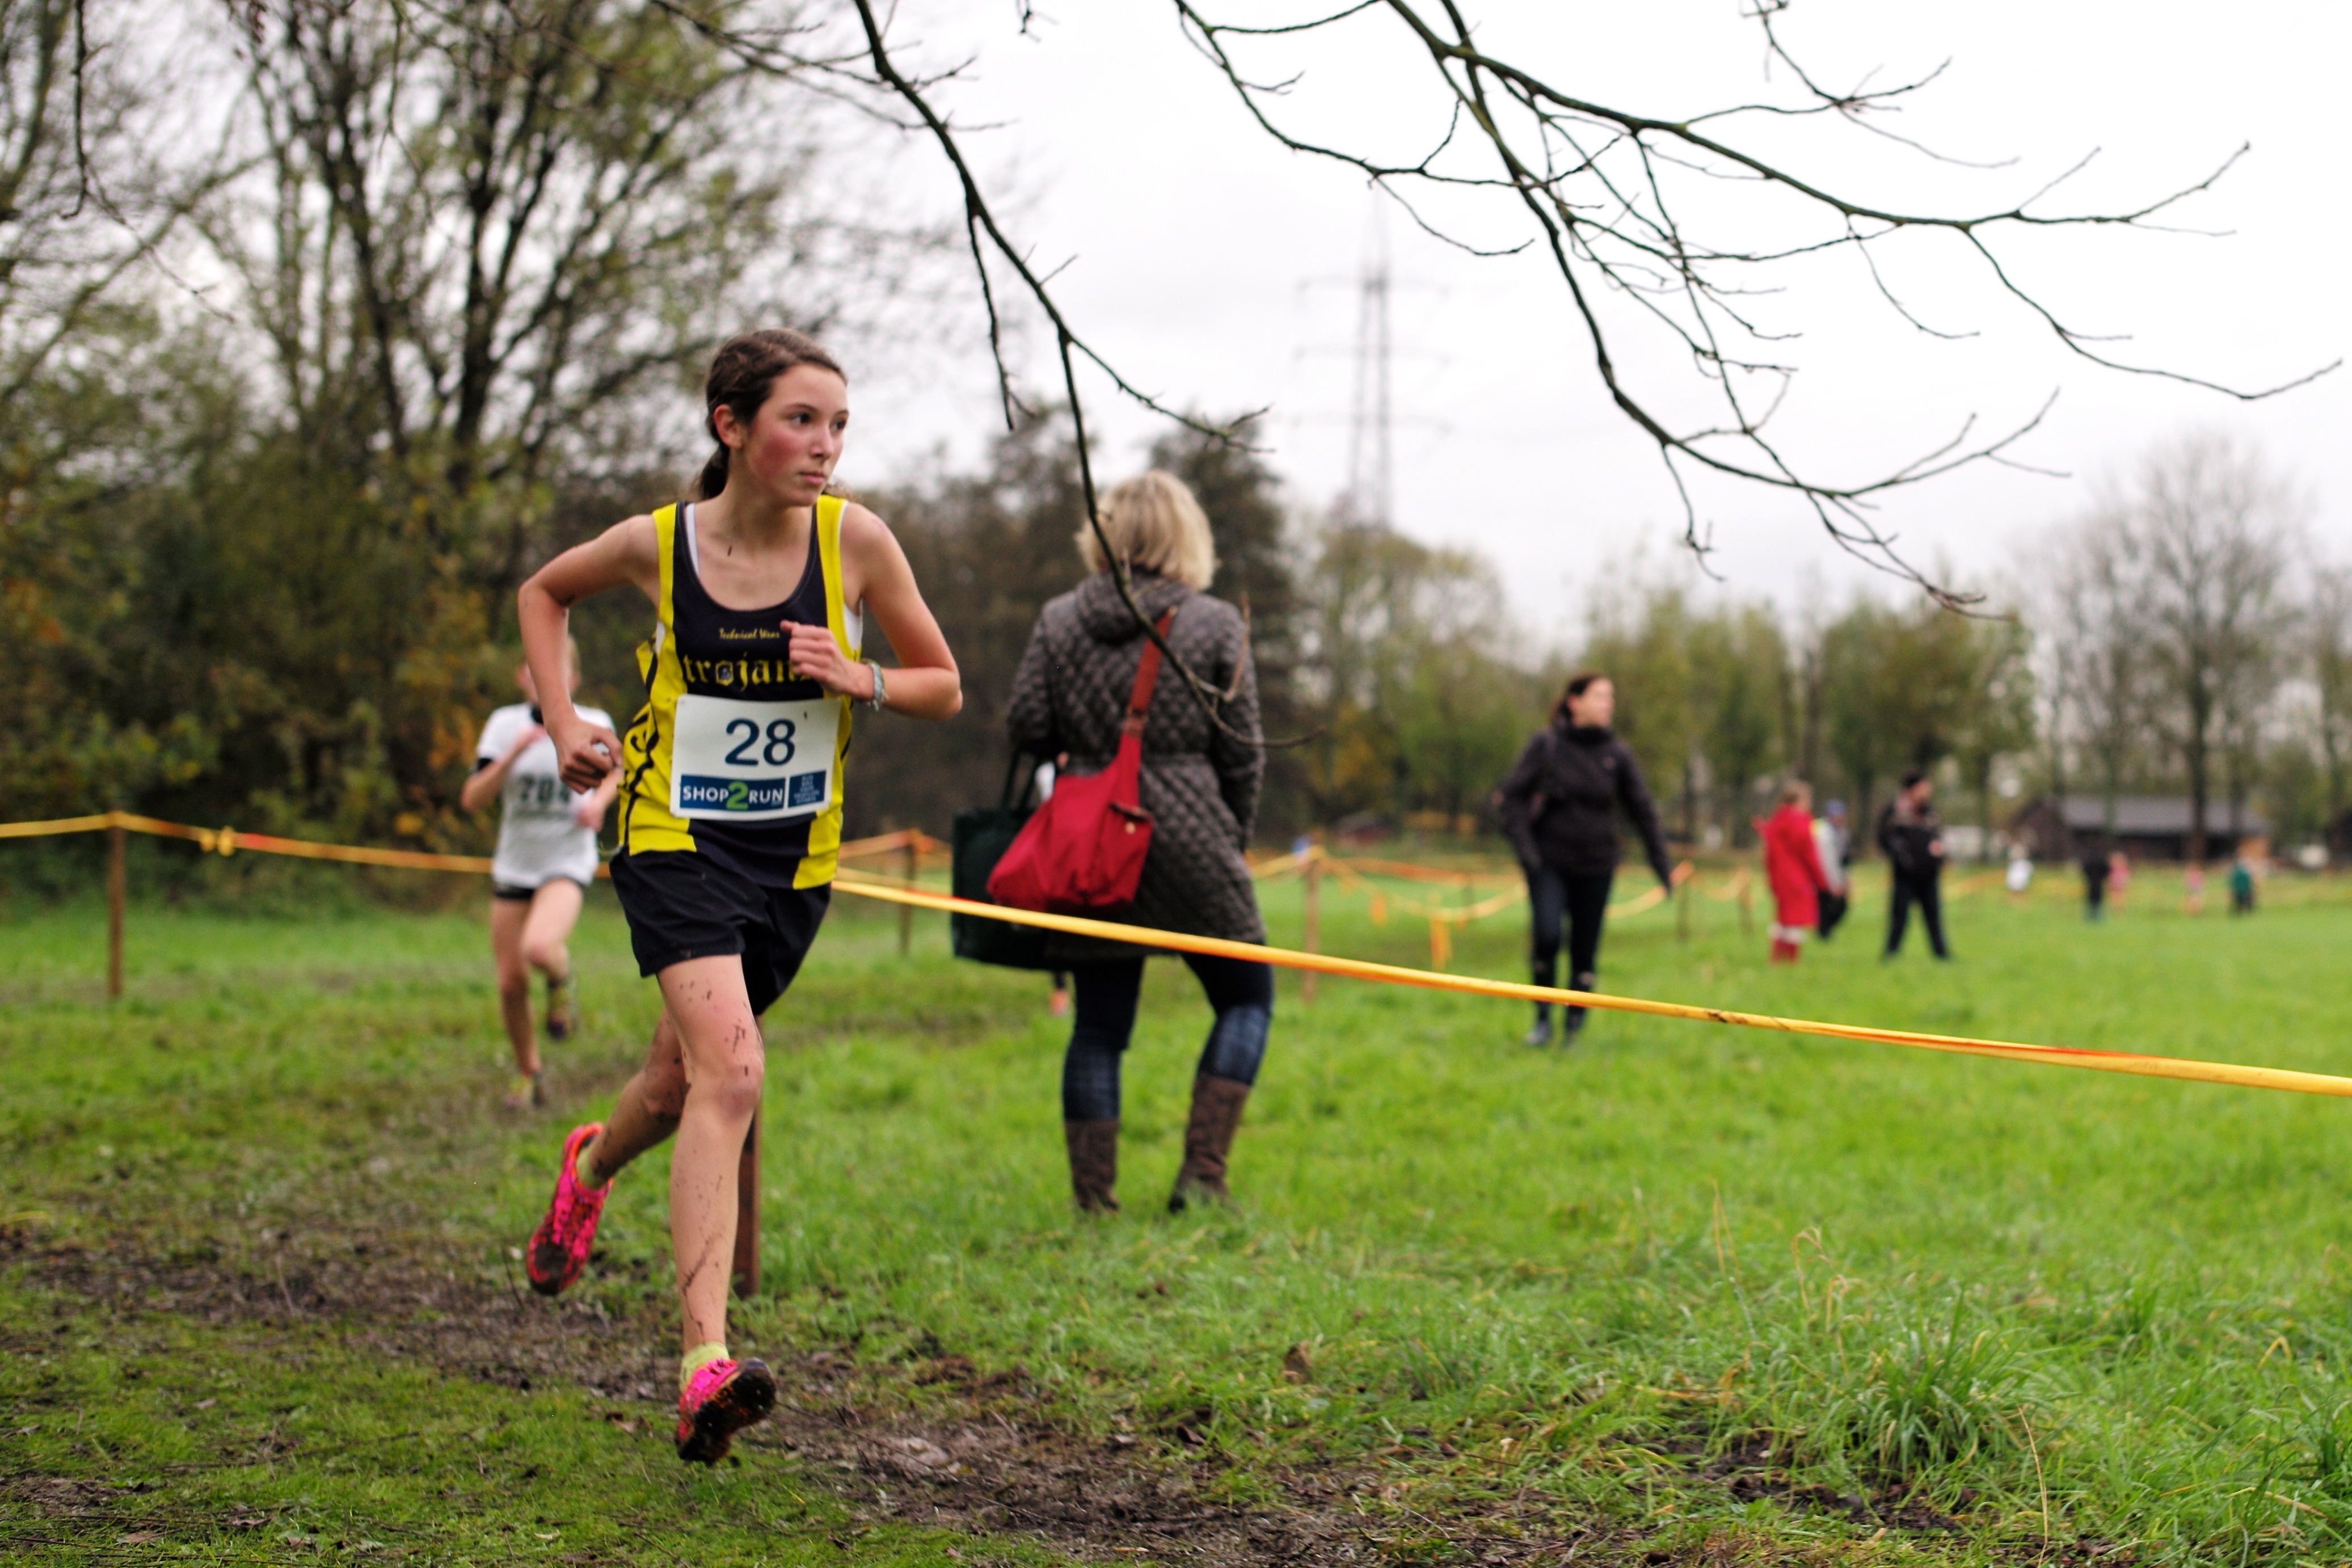
person, running, recreation, race, sports, endurance, athletics, physical exercise, outdoor recreation, human action, individual sports, endurance sports, ultramarathon, duathlon, cross country running, cross country cycling